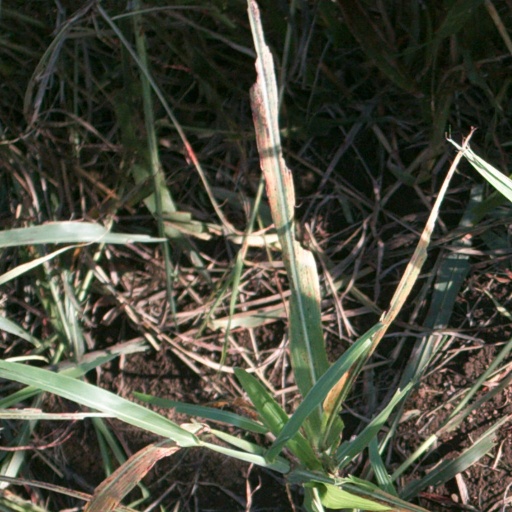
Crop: sorghum